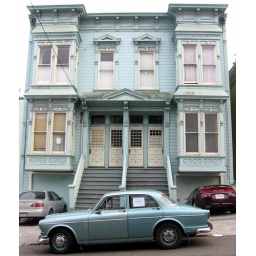
somehow they managed to park the car in front of a similarly colored house